Question: Please indicate a possible affordance area of bicycle that can be used for sitting
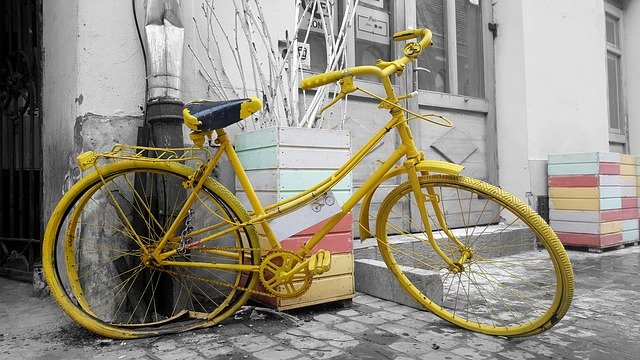
Answer: [182, 95, 267, 141]